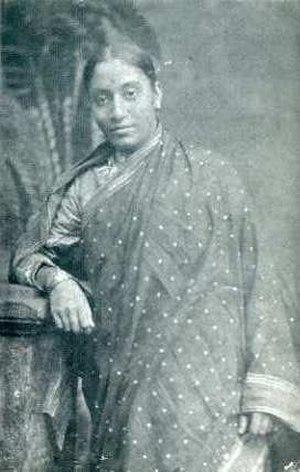
Rukhmabai est une médecin et féministe indienne. Elle est surtout connue pour être l'une des premières femmes médecins en exercice dans l'Inde coloniale et pour avoir été impliquée dans une affaire juridique historique impliquant son mariage en tant qu'enfant entre 1884 et 1888. L'affaire a soulevé un important débat public sur des sujets tels que la tradition contre la loi, le conservatisme contre les reformes sociales et le féminisme. Ce débat a finalement abouti à la Loi sur l'âge du consentement en 1891.